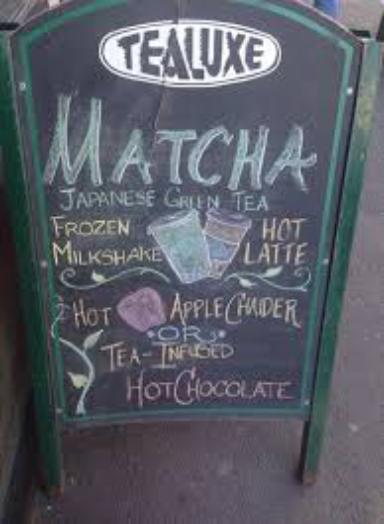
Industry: Food